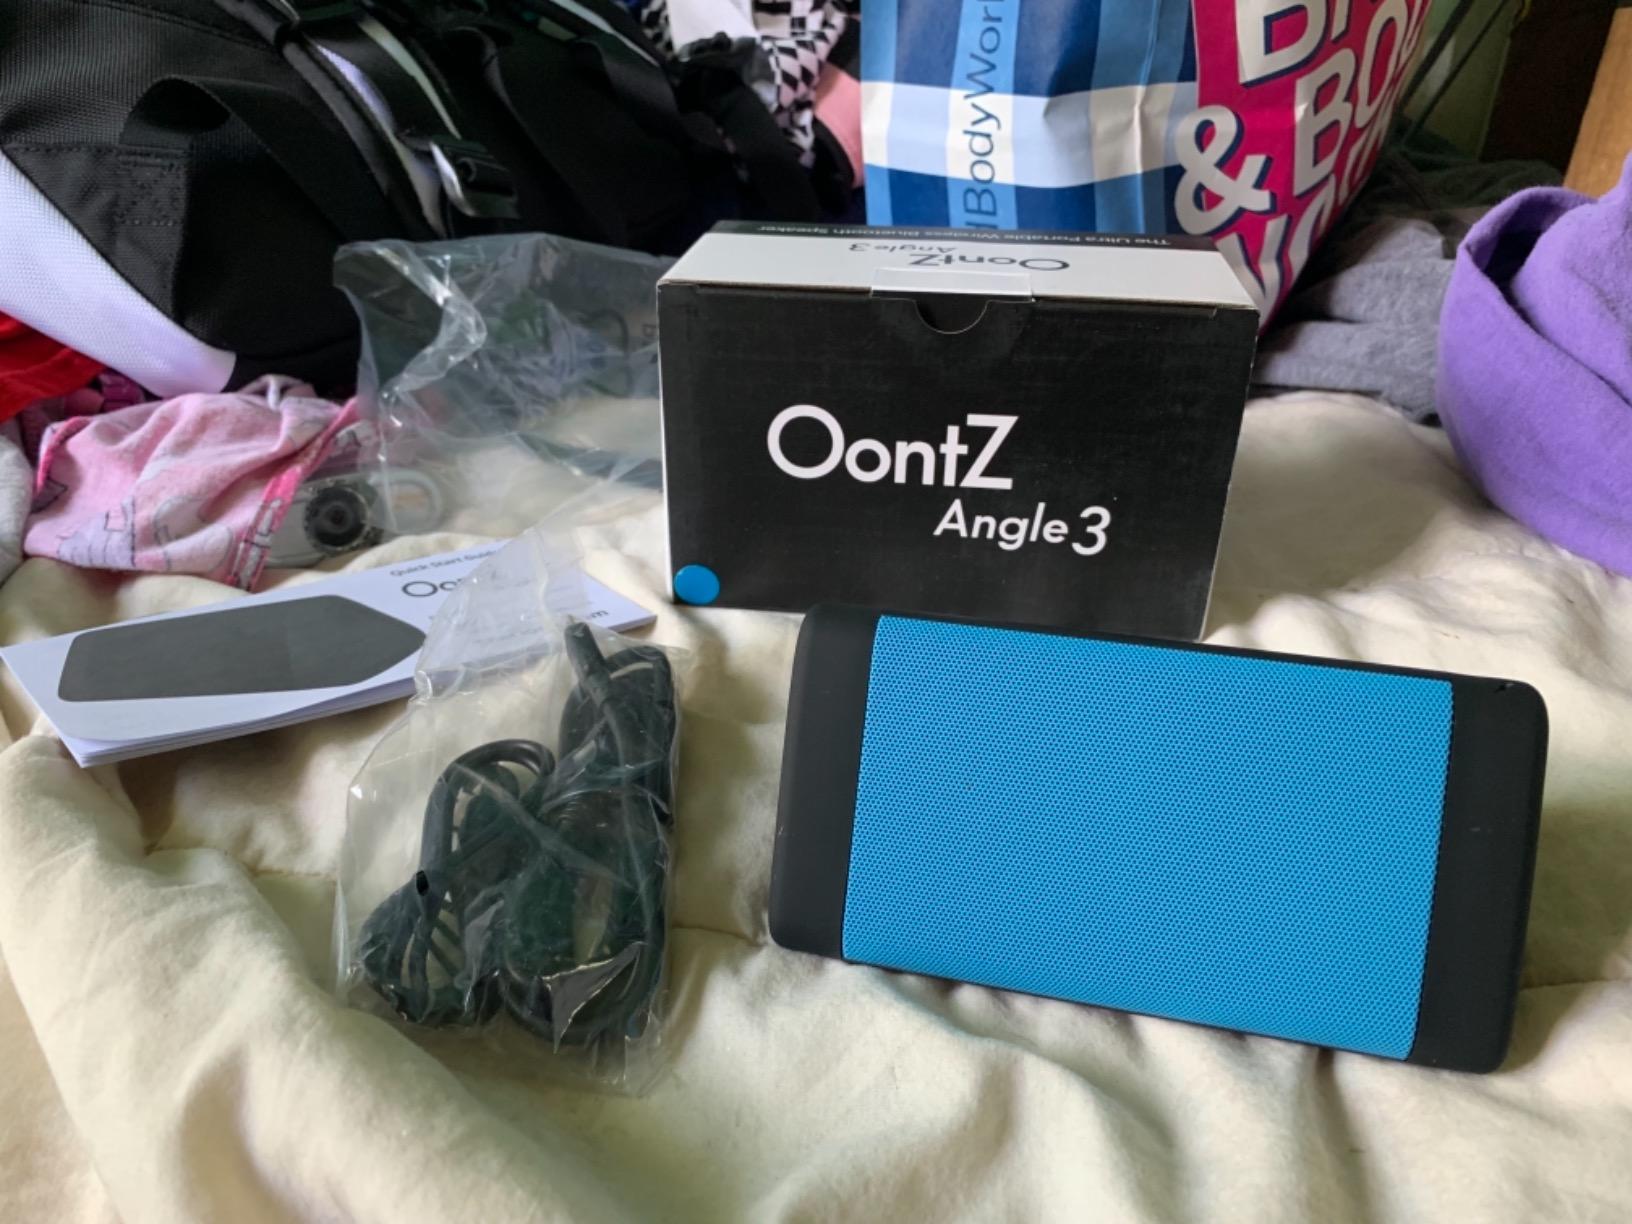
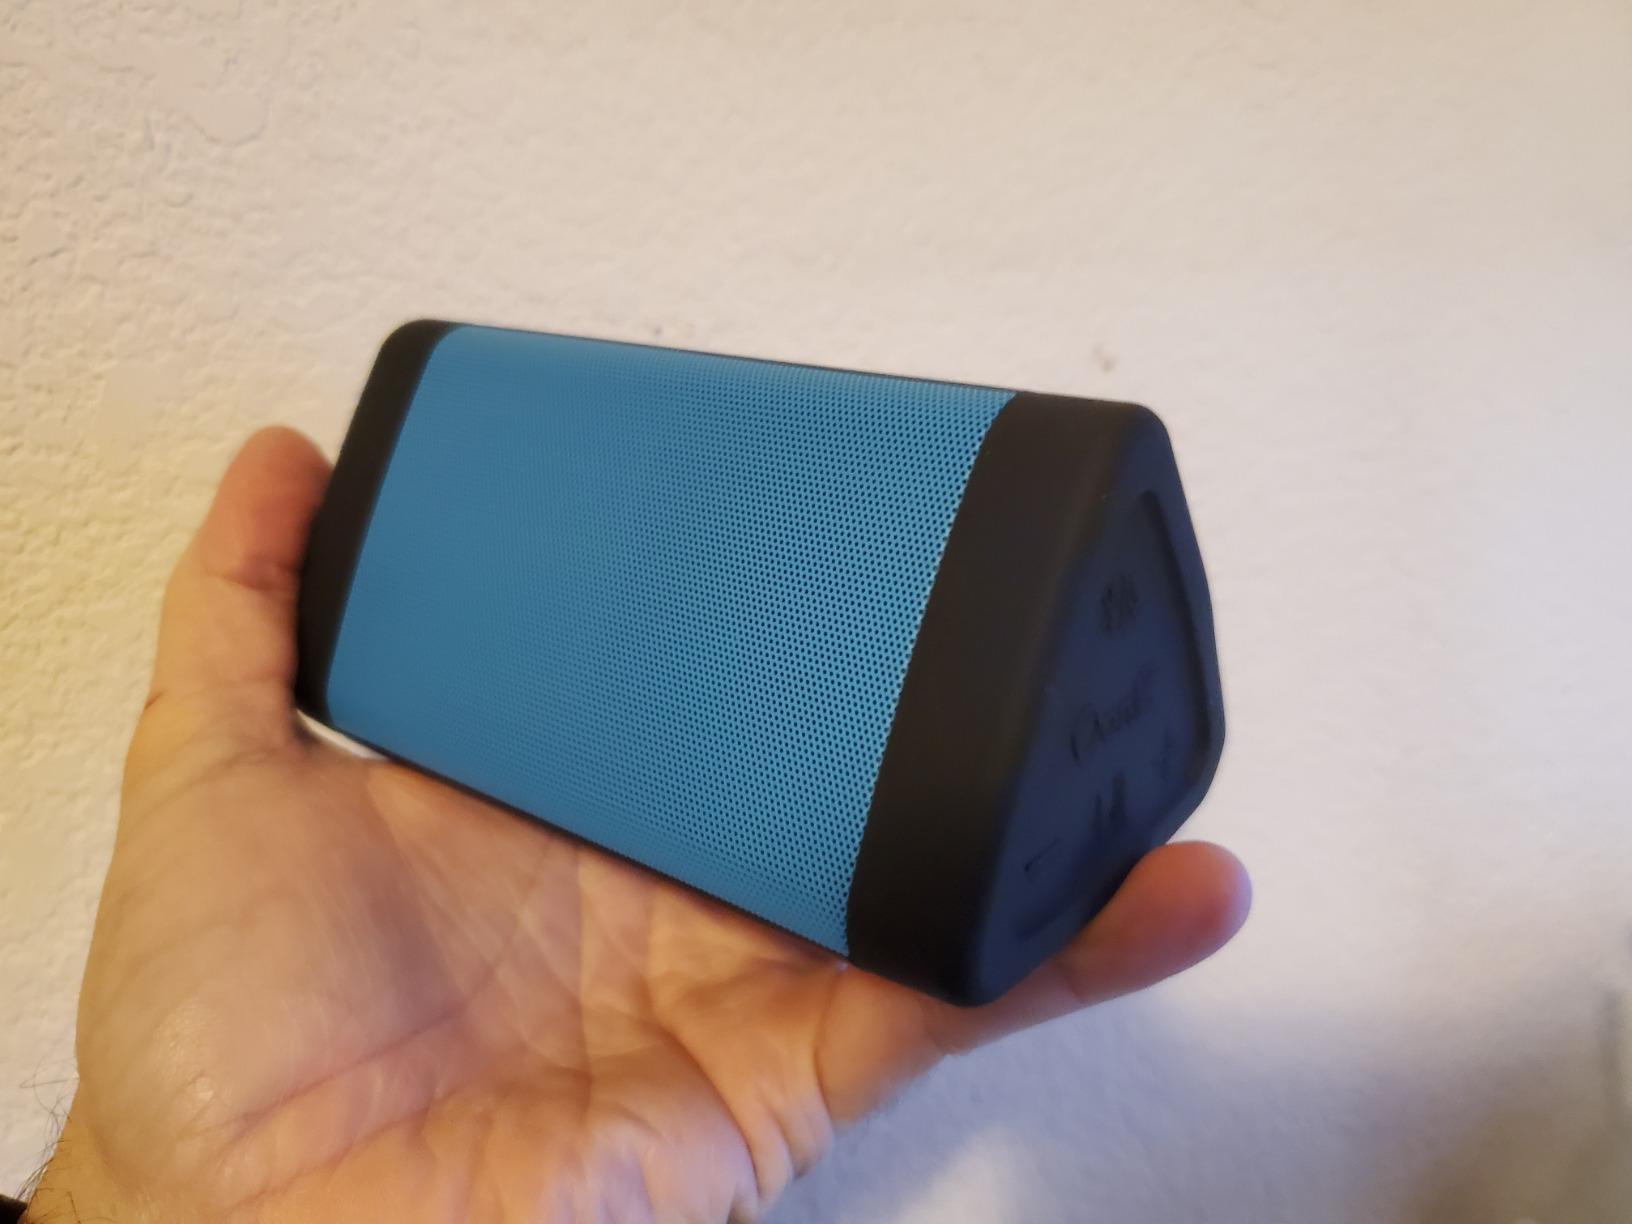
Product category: speaker
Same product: yes